Juliet Stillman Severance

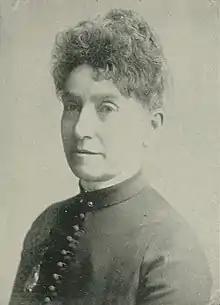
"A Woman of the Century"

Juliet Hall Worth Stillman Severance (1 July 1833 in De Ruyter, Madison County, New York – 3 September 1919 in New York City) was an American physician and feminist of the 19th century.